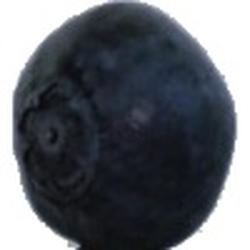
Label: Blueberry